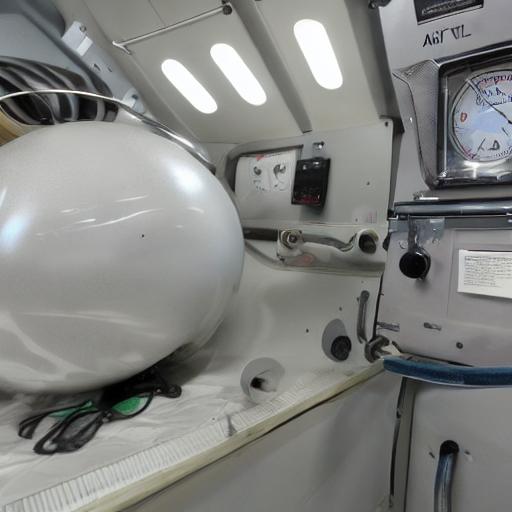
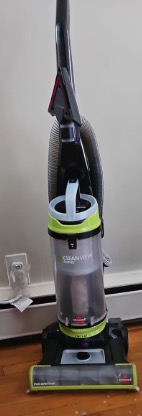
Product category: items_vacuum
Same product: no